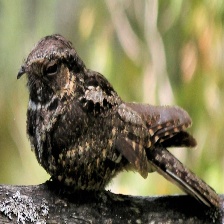
Species: EASTERN WIP POOR WILL
Scientific name: ANTROSTOMUS VOCIFERUS